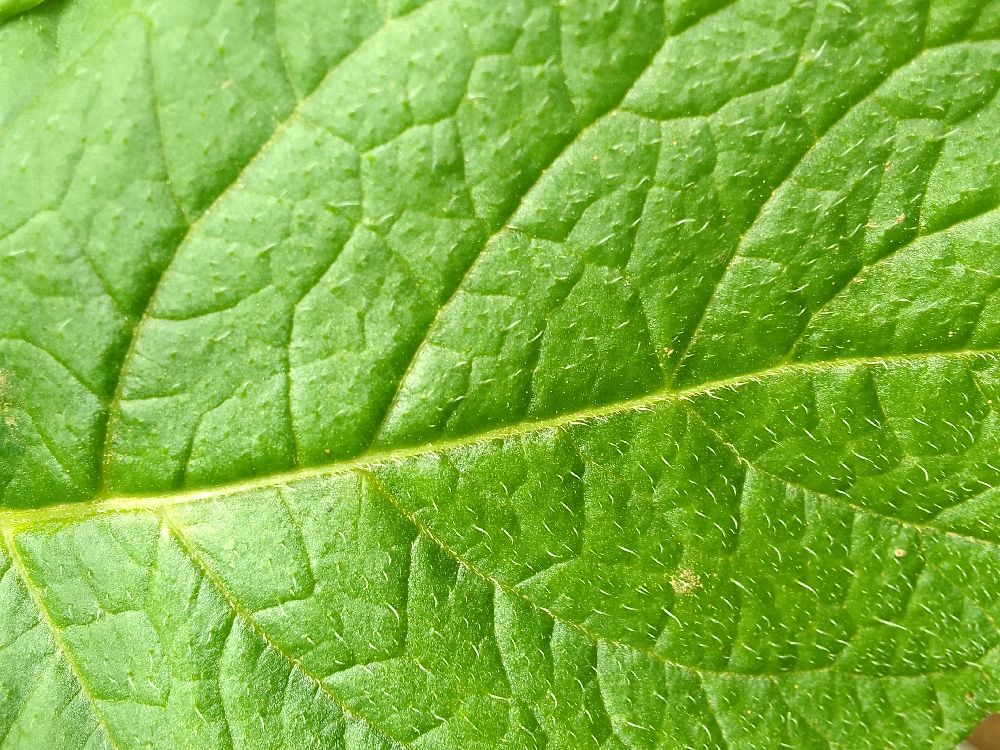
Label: Healthy